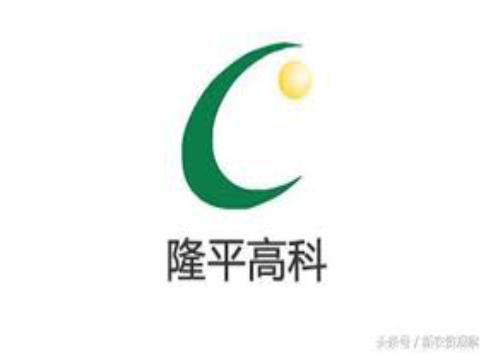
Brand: longping
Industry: Others